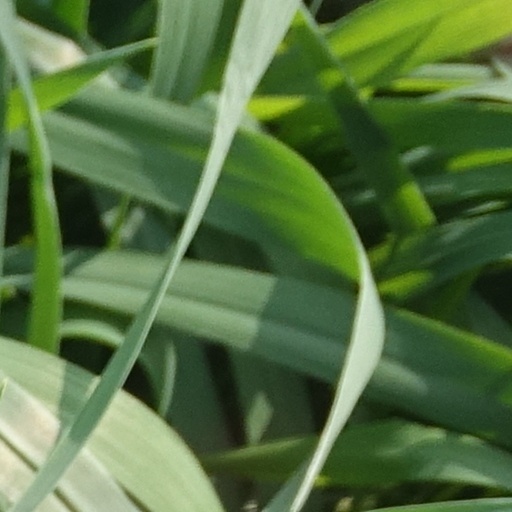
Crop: wheat